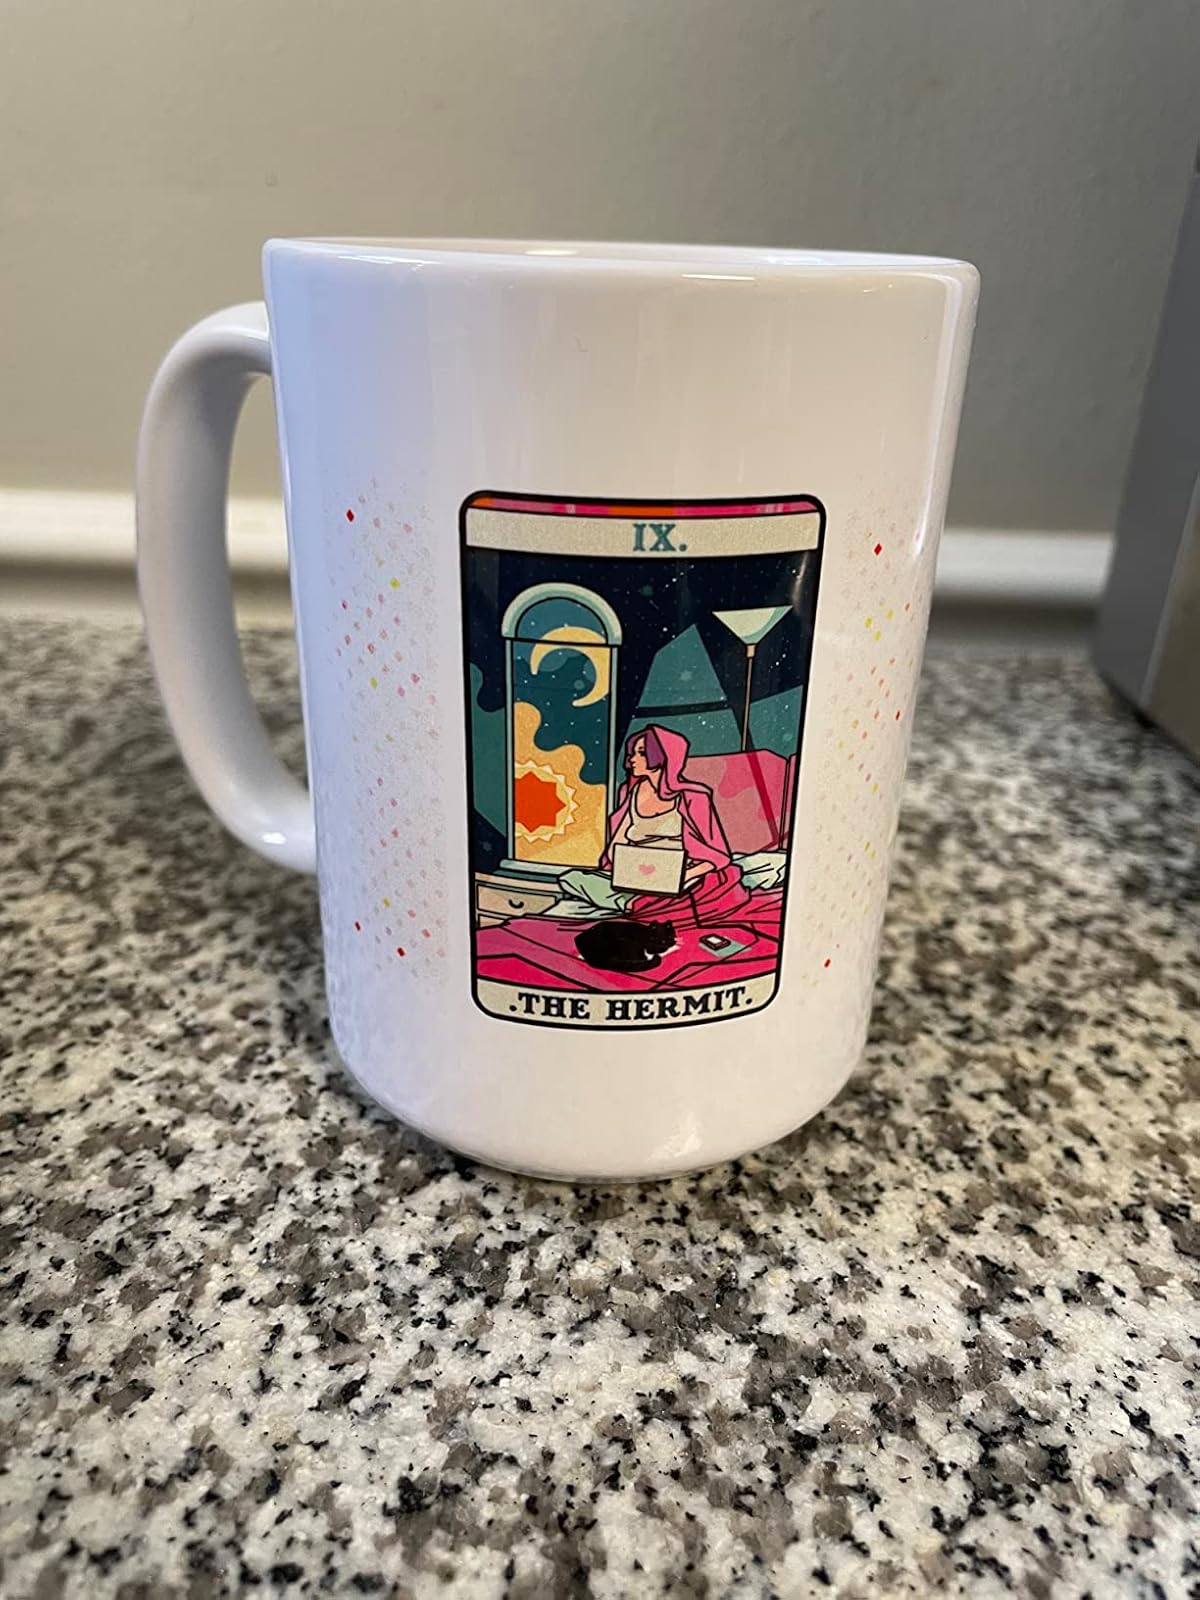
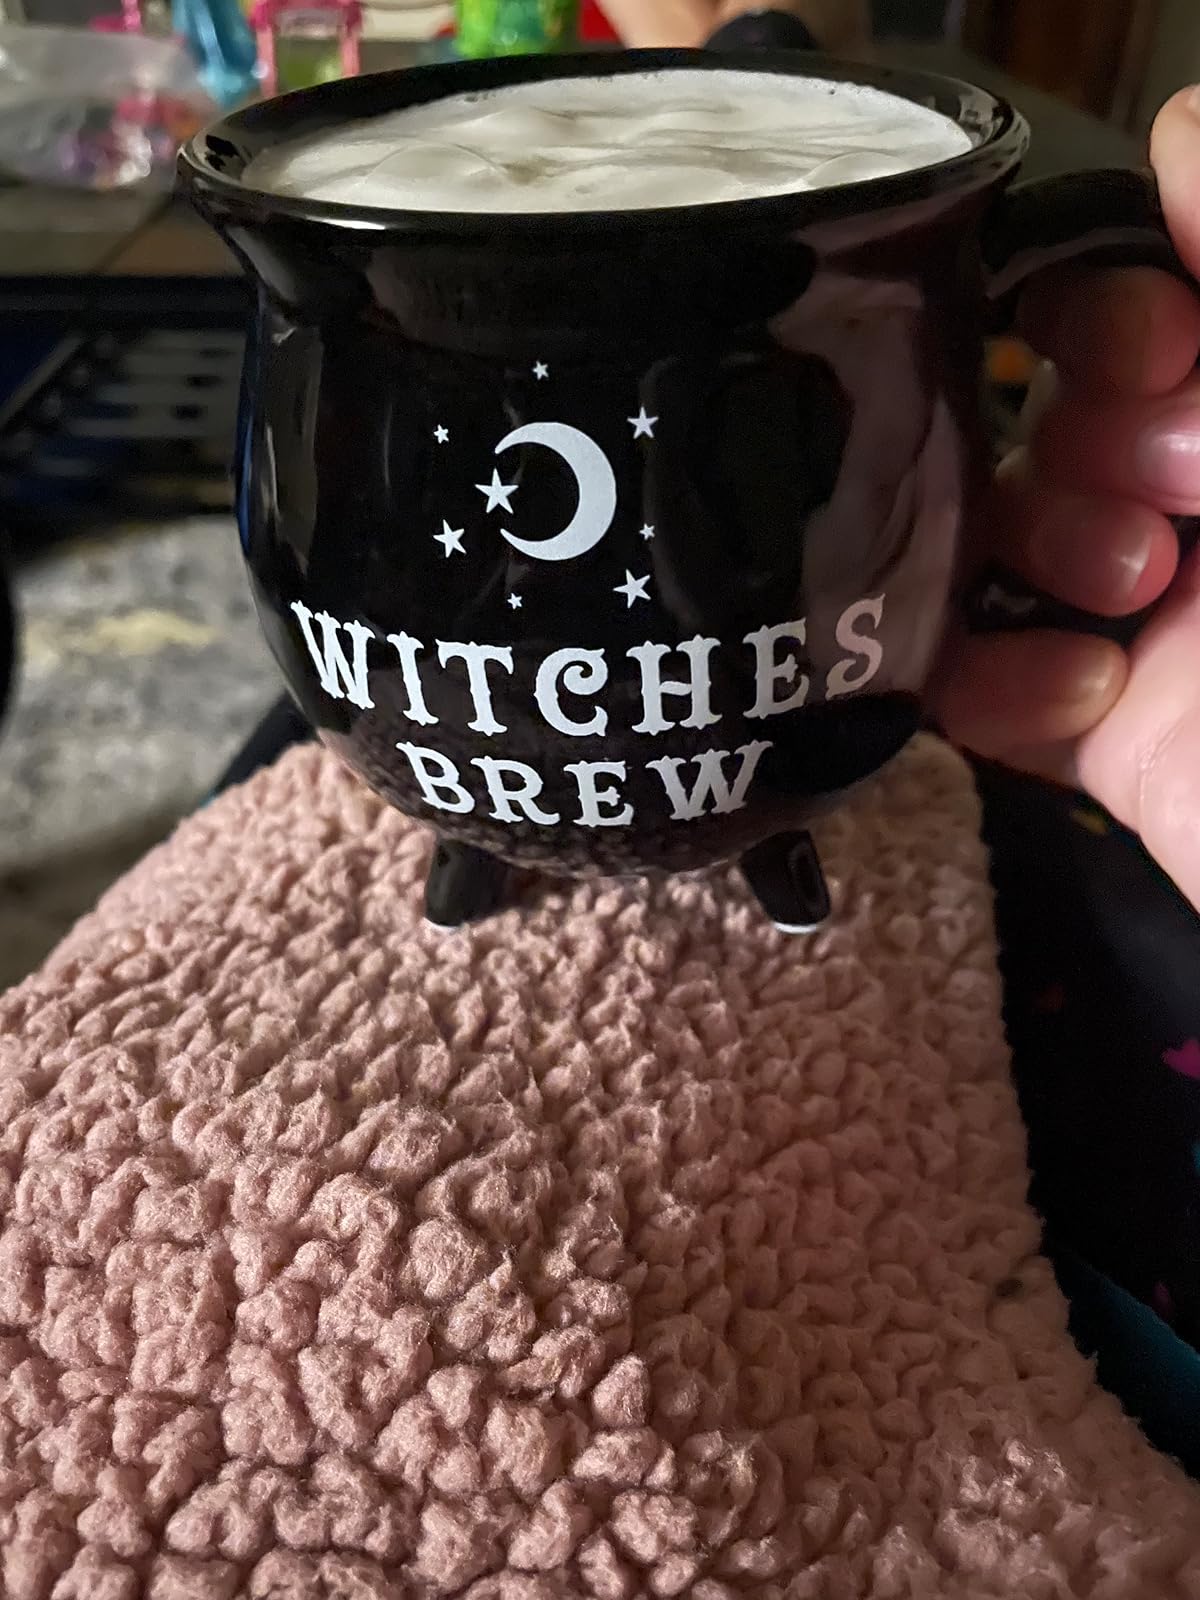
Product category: items_mug
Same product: no